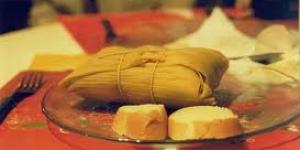
empanaditas de humita y jamon